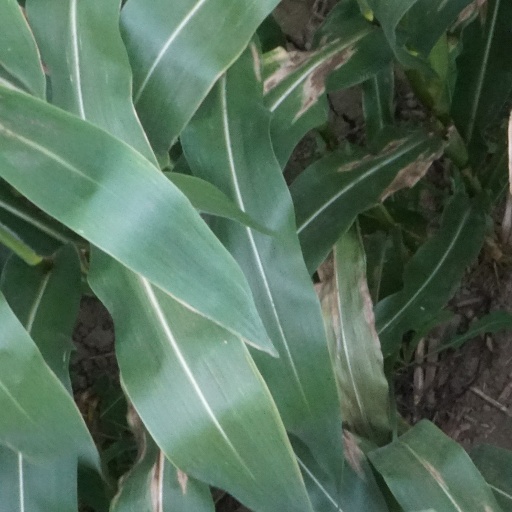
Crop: maize; corn